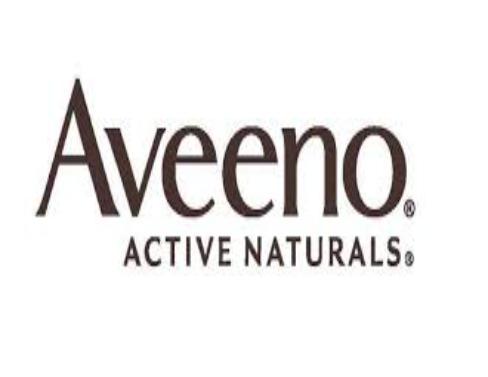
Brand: Aveeno
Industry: Necessities